Morris Chestnut

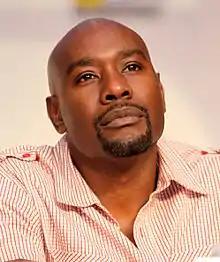
Chestnut at San Diego Comic-Con in July 2010

Morris Lamont Chestnut (born January 1, 1969) is an American actor. He first came to prominence for his role as Ricky in the 1991 film "Boyz n the Hood". He has appeared in feature films such as "G.I. Jane", "The Brothers", "Like Mike", "Ladder 49", "The Game Plan", "The Call", and "Kick-Ass 2". He has also played Lance Sullivan in "The Best Man", reprising the role in the sequel film "The Best Man Holiday", and follow-up series "".